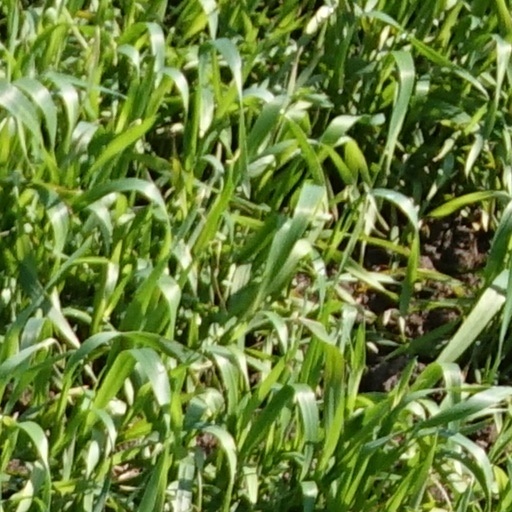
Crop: wheat